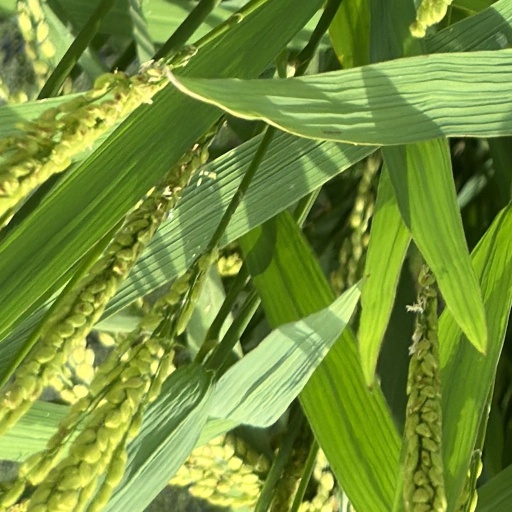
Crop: rice